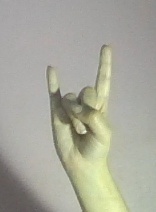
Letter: la